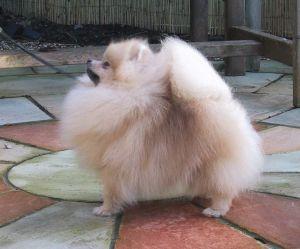
Pomeranian